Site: brandenburg
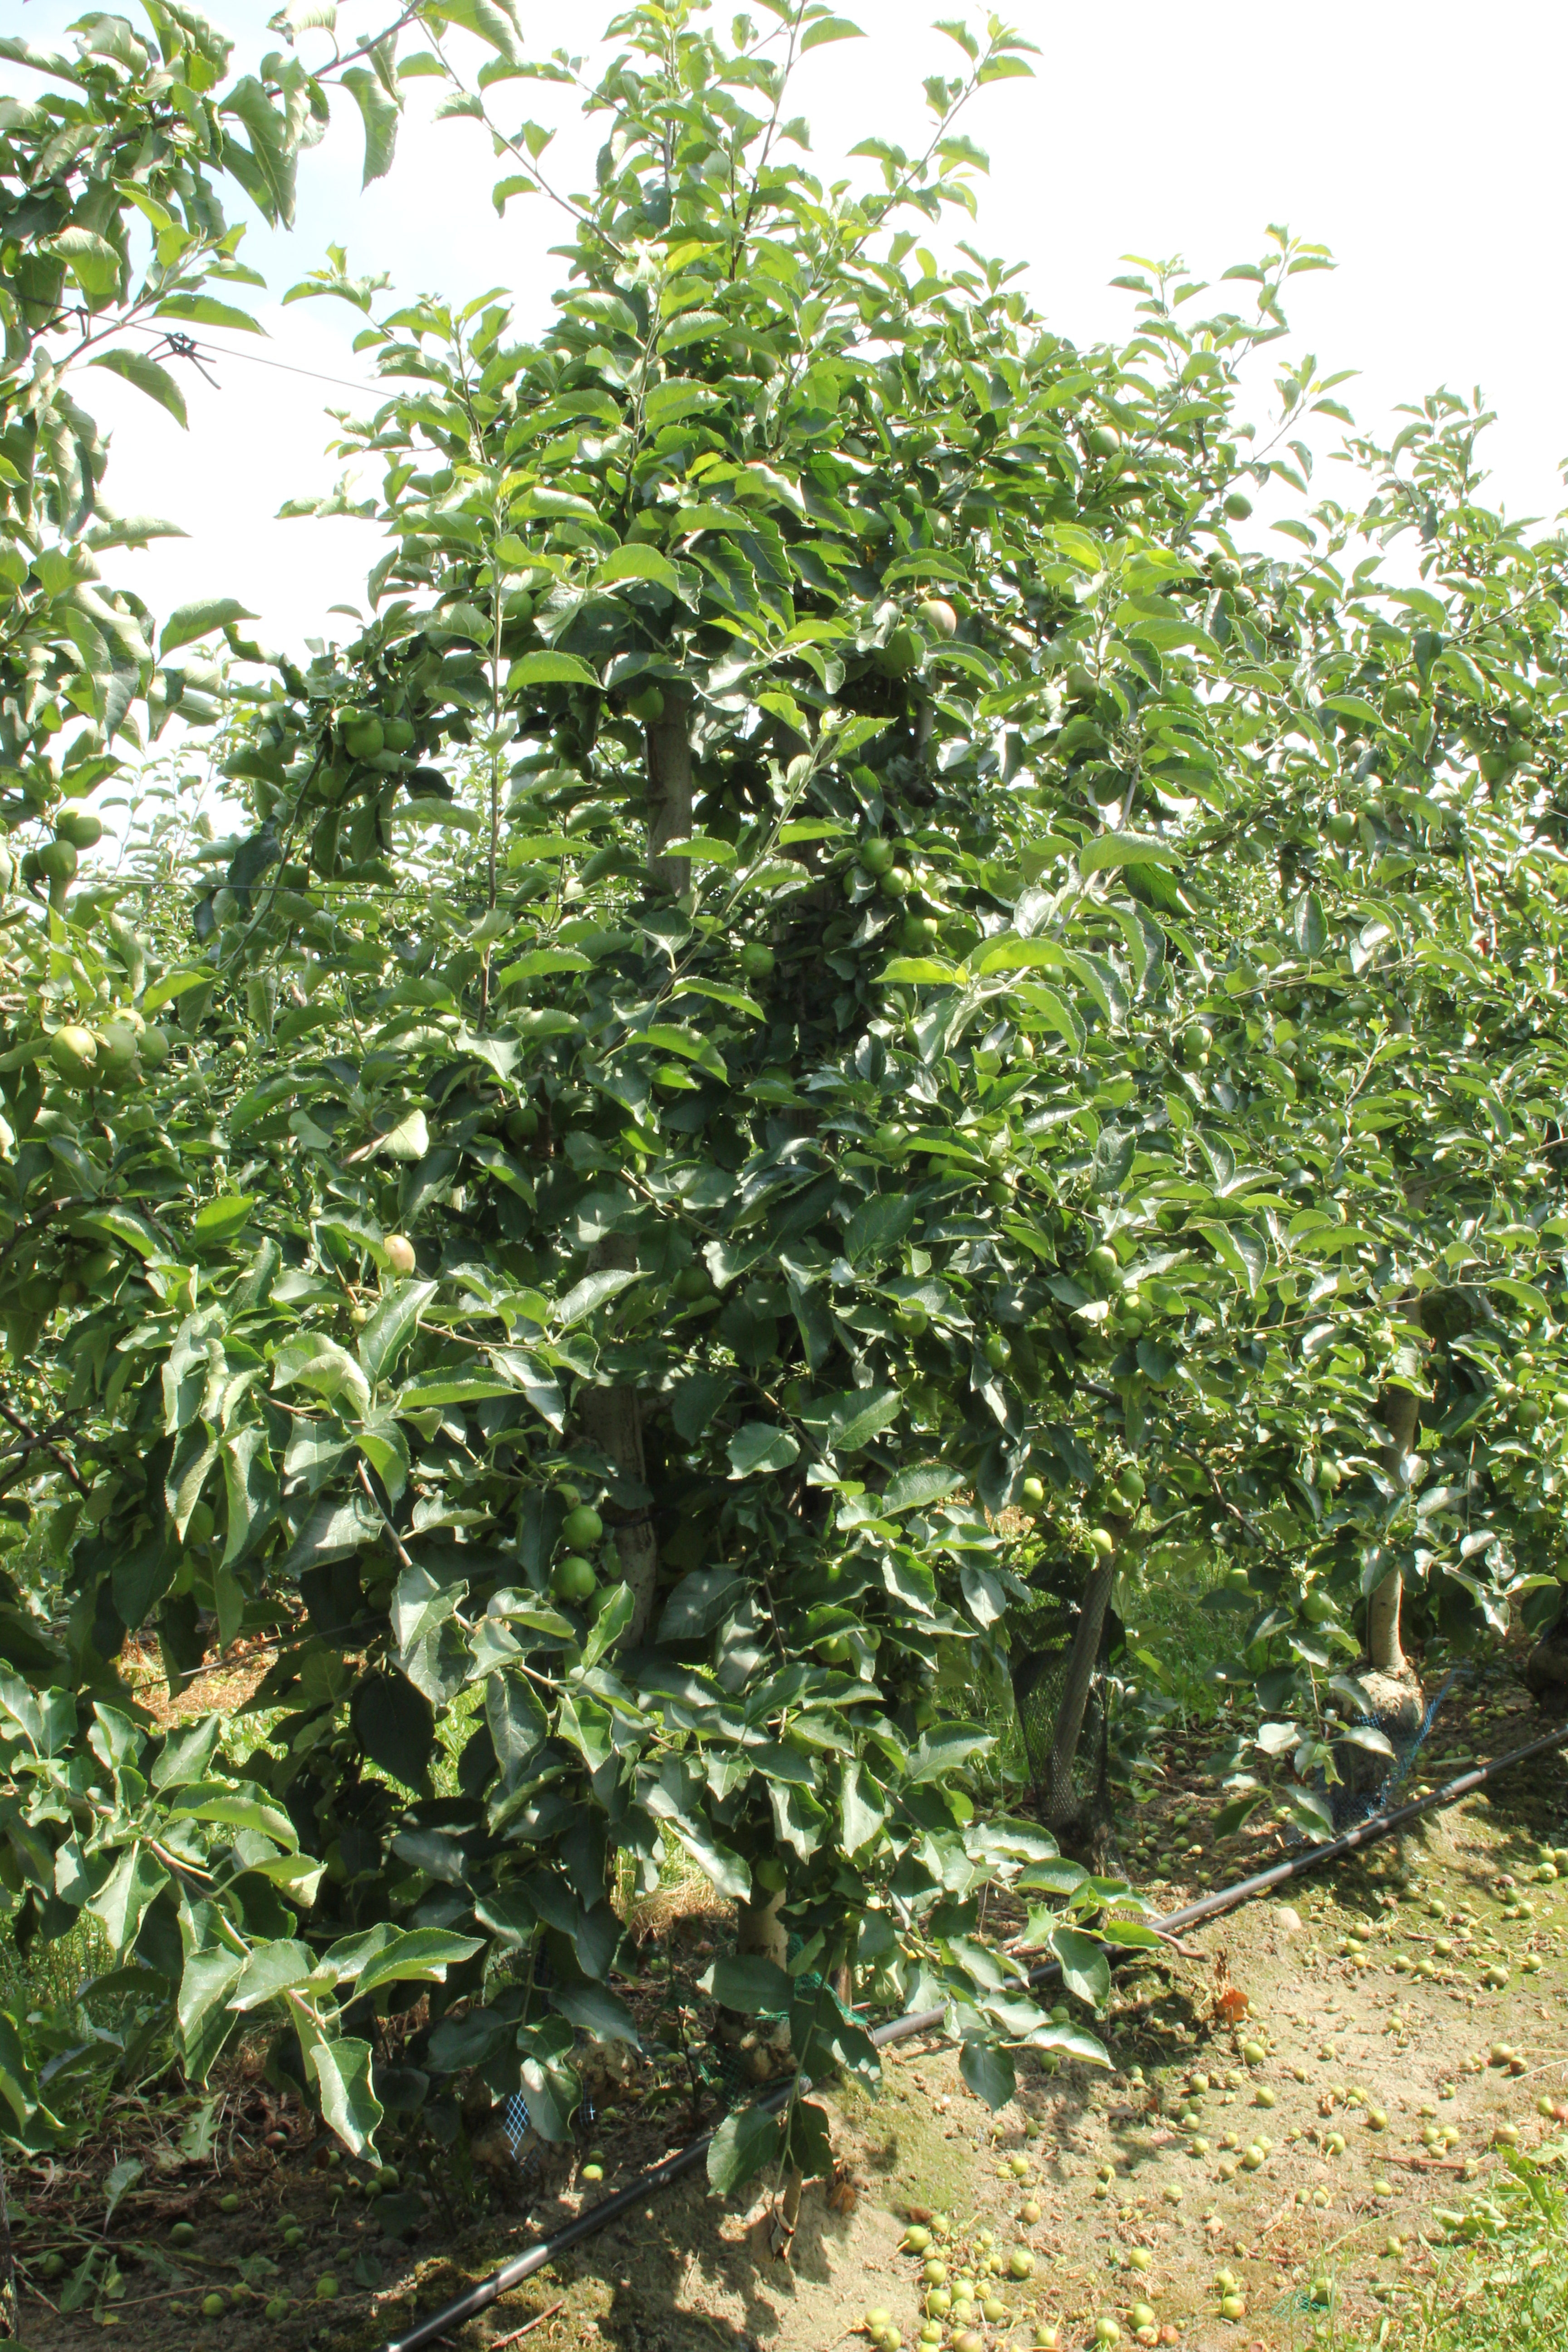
Growth stage (BBCH 74): Development of fruit